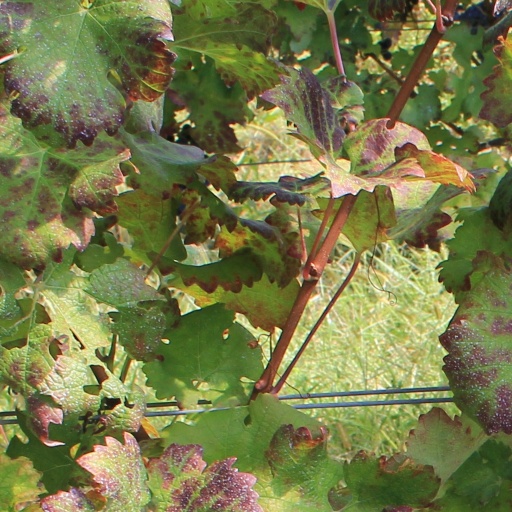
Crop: grape